Friedrich von Wieser

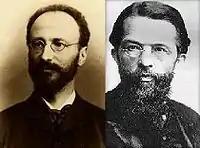
The two most influential figures in Wieser's life were his friend and brother-in-law Eugen Böhm von Bawerk and his teacher Carl Menger

After a successful postdoctoral habilitation in 1884, ("On the Origin and the Main Laws of the Value of the Factors"), a prelude to his value theory, Wieser was named that same year as an associate professor at Charles University in Prague, where he stayed until 1903 when he succeeded Menger at the University of Vienna.